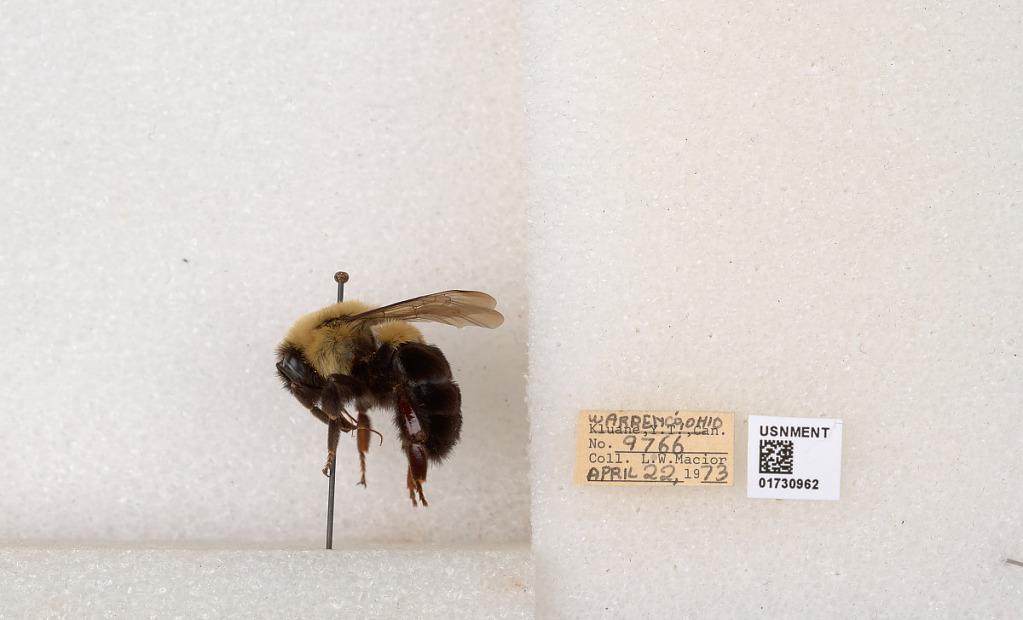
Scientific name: Bombus impatiens Cresson
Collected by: L. Macior
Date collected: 1973-4-22
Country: United States
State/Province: Ohio
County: Warren
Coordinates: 39.4276, -84.1668